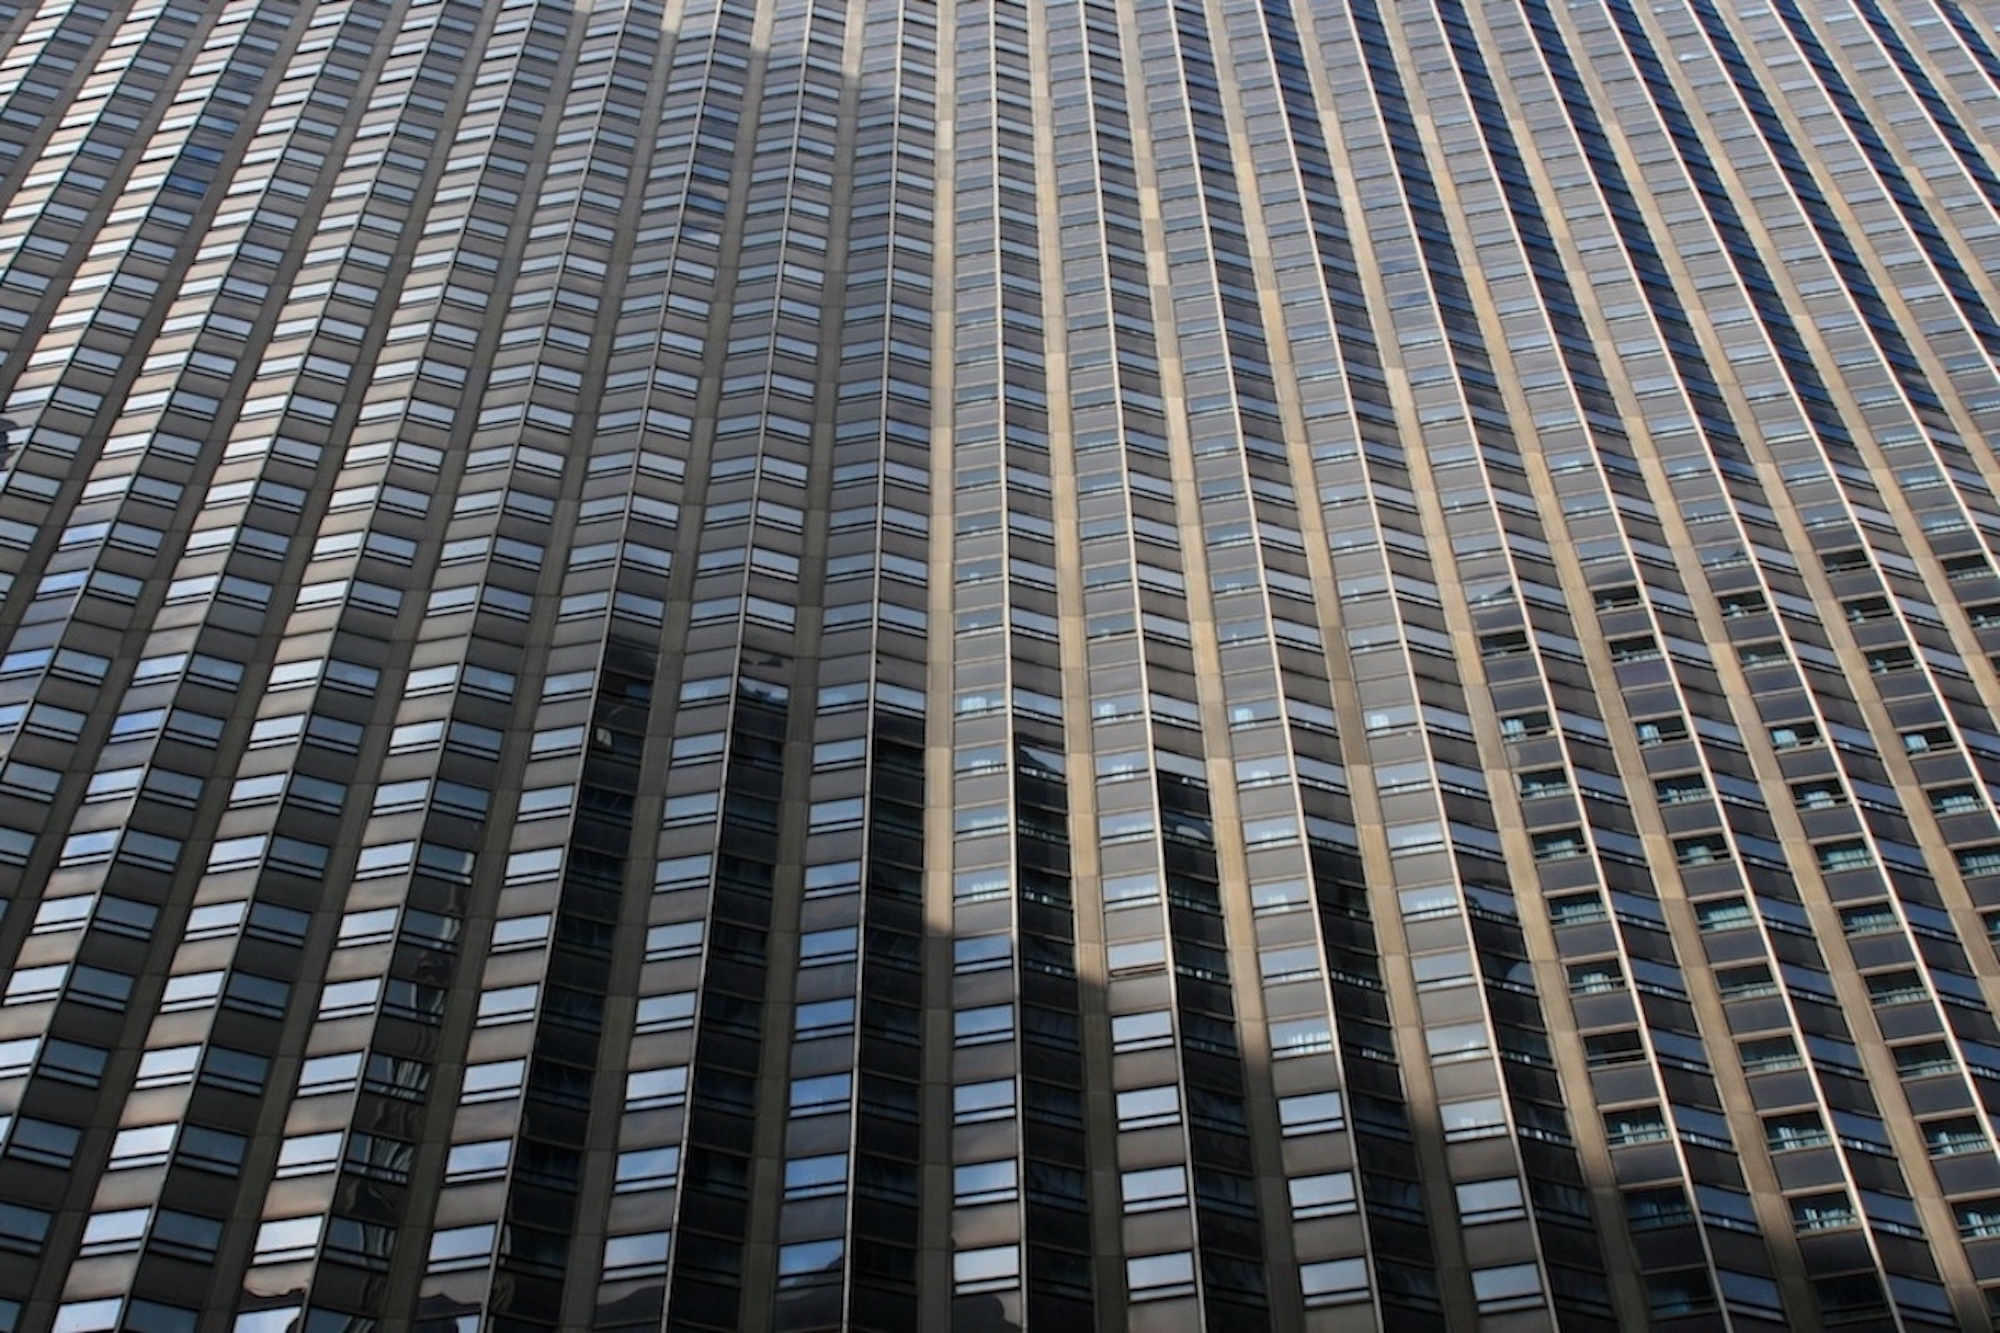
nature, metropolitan area, skyscraper, building, urban area, metropolis, landmark, tower block, daytime, architecture, structure, line, city, facade, metal, mesh, daylighting, steel, symmetry, pattern, commercial building, angle, sky, composite material